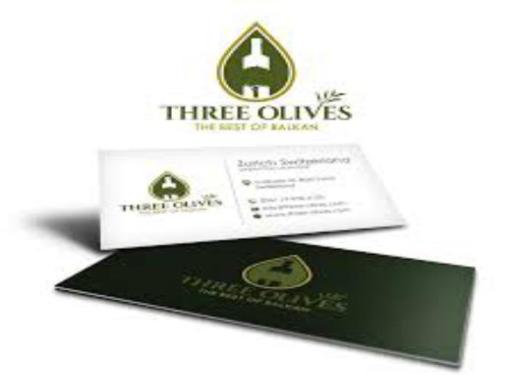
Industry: Food